New Jersey Route 23

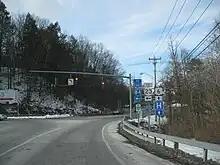
Mismarked cutout signage for CR 15 for Route 23 from US 6

Route 23 begins at an intersection with Bloomfield Avenue (CR 506) and Prospect Avenue (CR 577) in Verona, heading to the north through residences and some businesses along four-lane, undivided Pompton Avenue. After a short distance, the road forms the border between Cedar Grove to the west and Verona to the east before fully entering Cedar Grove. In Cedar Grove, the route narrows to two lanes at the intersection of West Bradford Avenue/East Bradford Avenue (CR 640) before widening to four lanes again at the intersection of Grove Avenue (CR 639). Shortly before leaving Cedar Grove, Route 23 crosses the intersection of Lindsley Road (CR 604), which also heads to the west as CR 527.